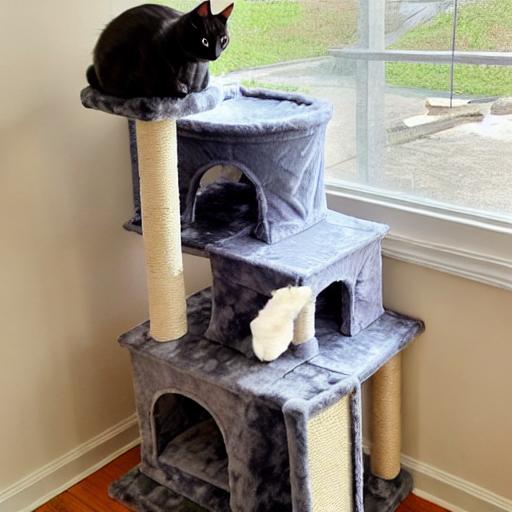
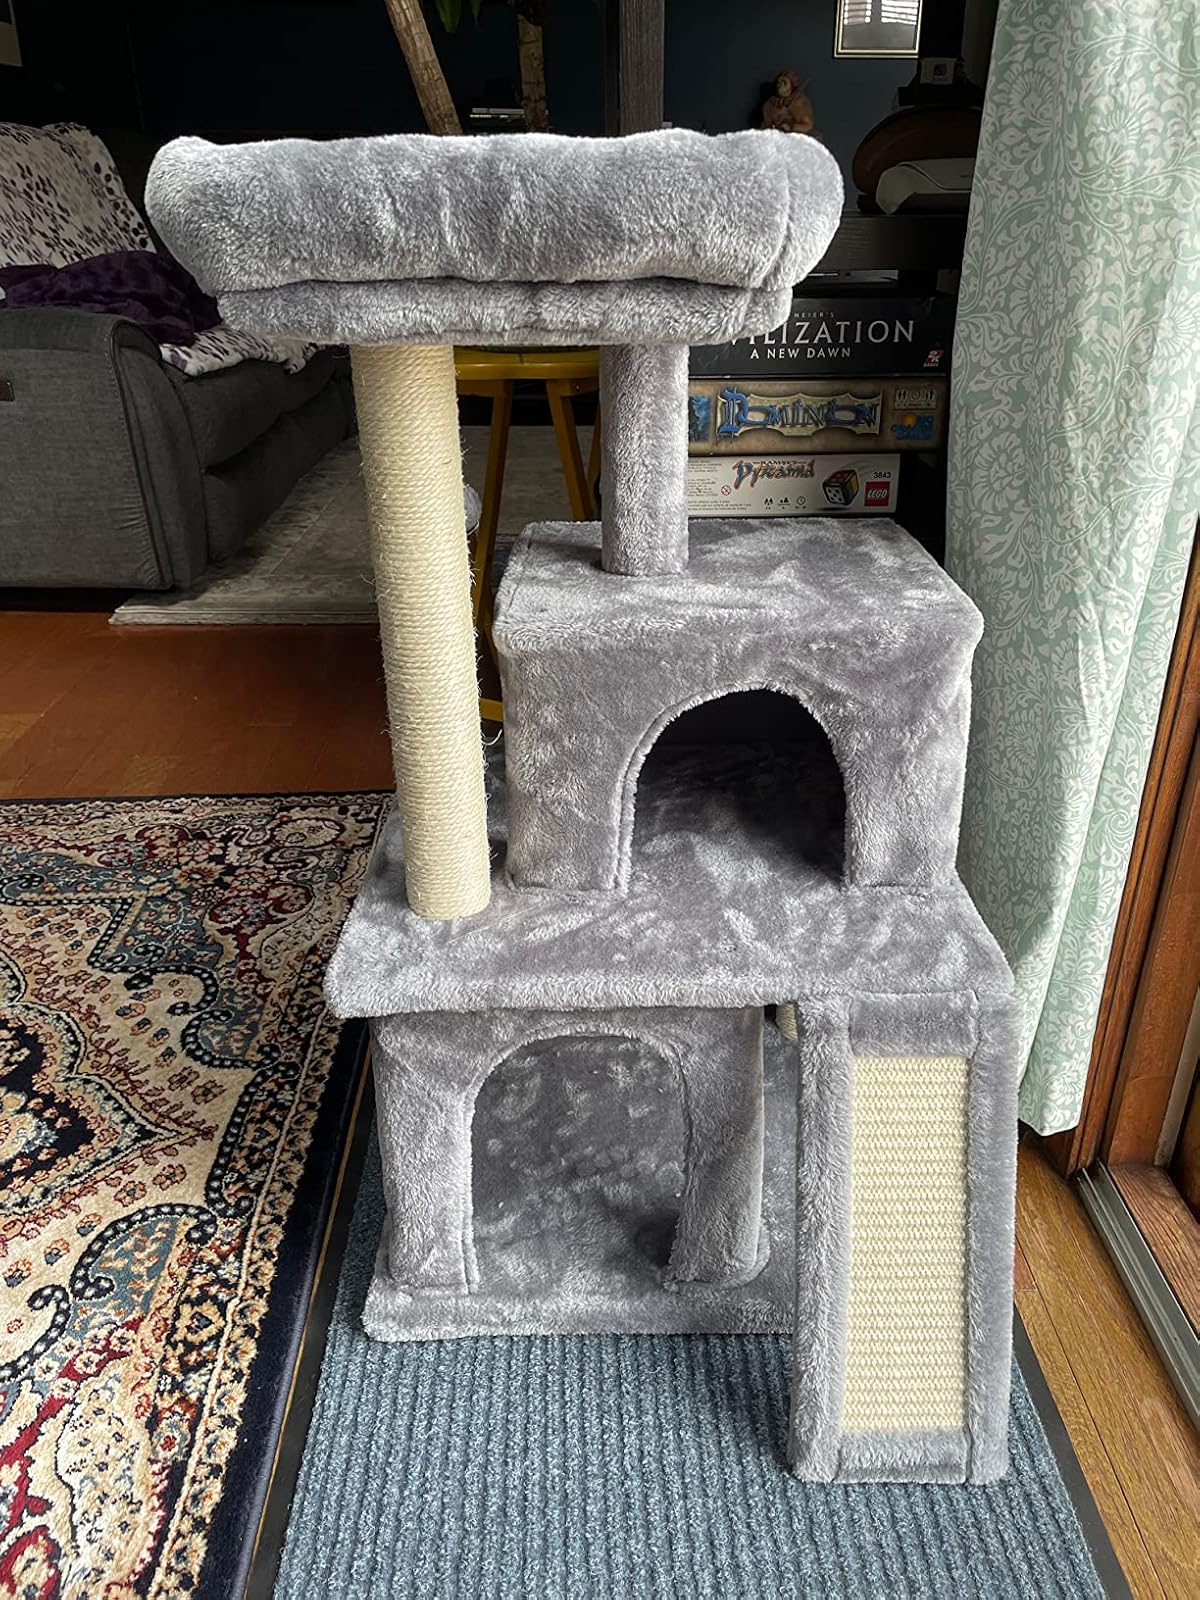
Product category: items_cat tree
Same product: no